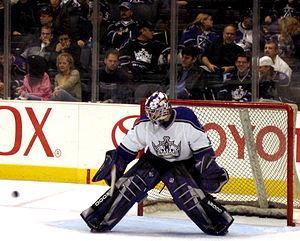
Jason LaBarbera est un joueur professionnel canadien de hockey sur glace évoluant au poste de gardien de but.